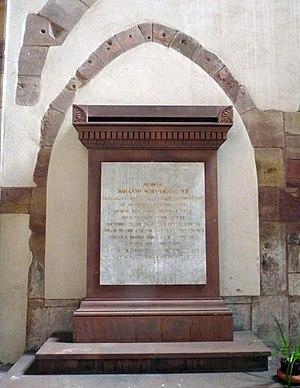
Monument funéraire de Jean Schweighaeuser à l'église Saint-Thomas de Strasbourg
Jean Schweighæuser, né le 26 juin 1742 à Strasbourg où il est mort le 19 janvier 1830, est un philologue et helléniste allemand.